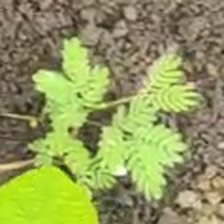
Weed species: Dwarf_cassia_(Chamaecrista pumila)